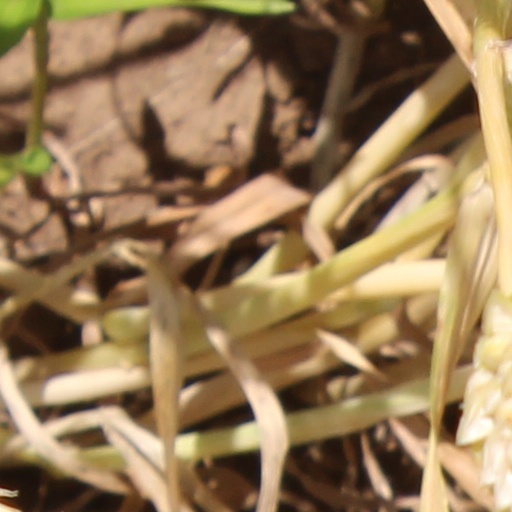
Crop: wheat